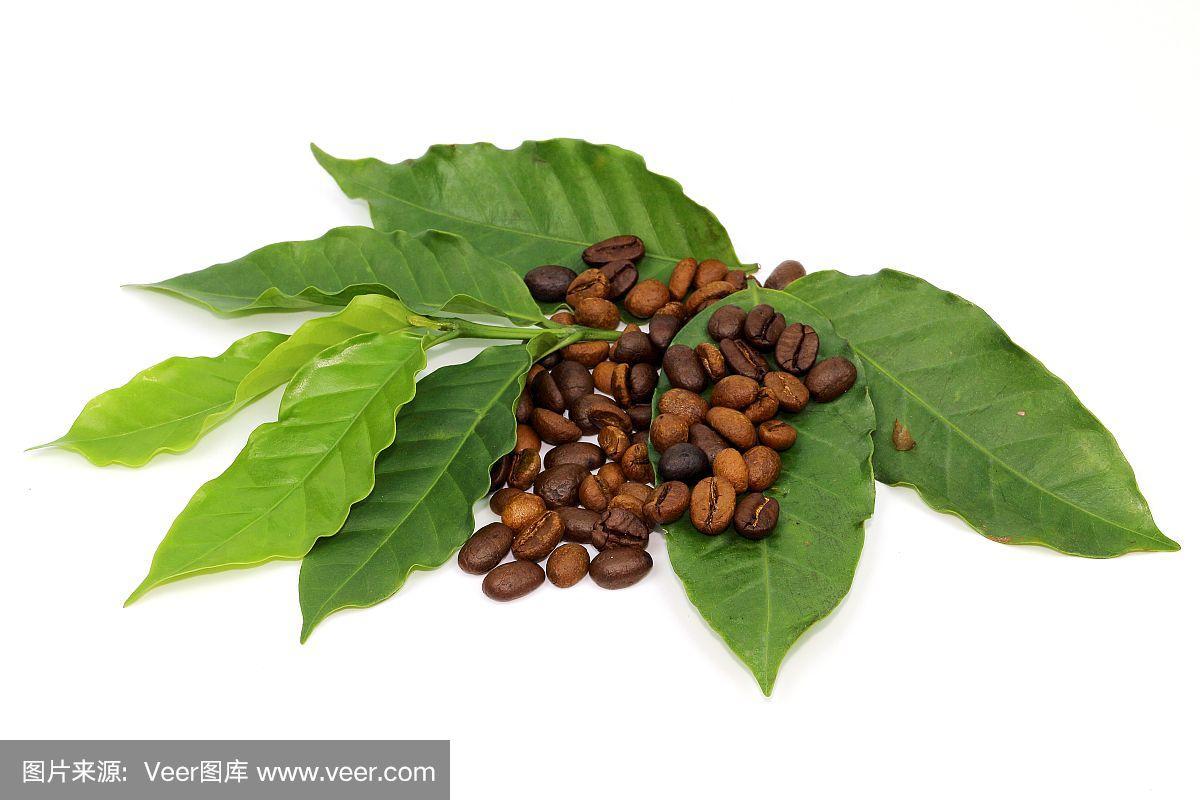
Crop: unknown
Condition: coffee